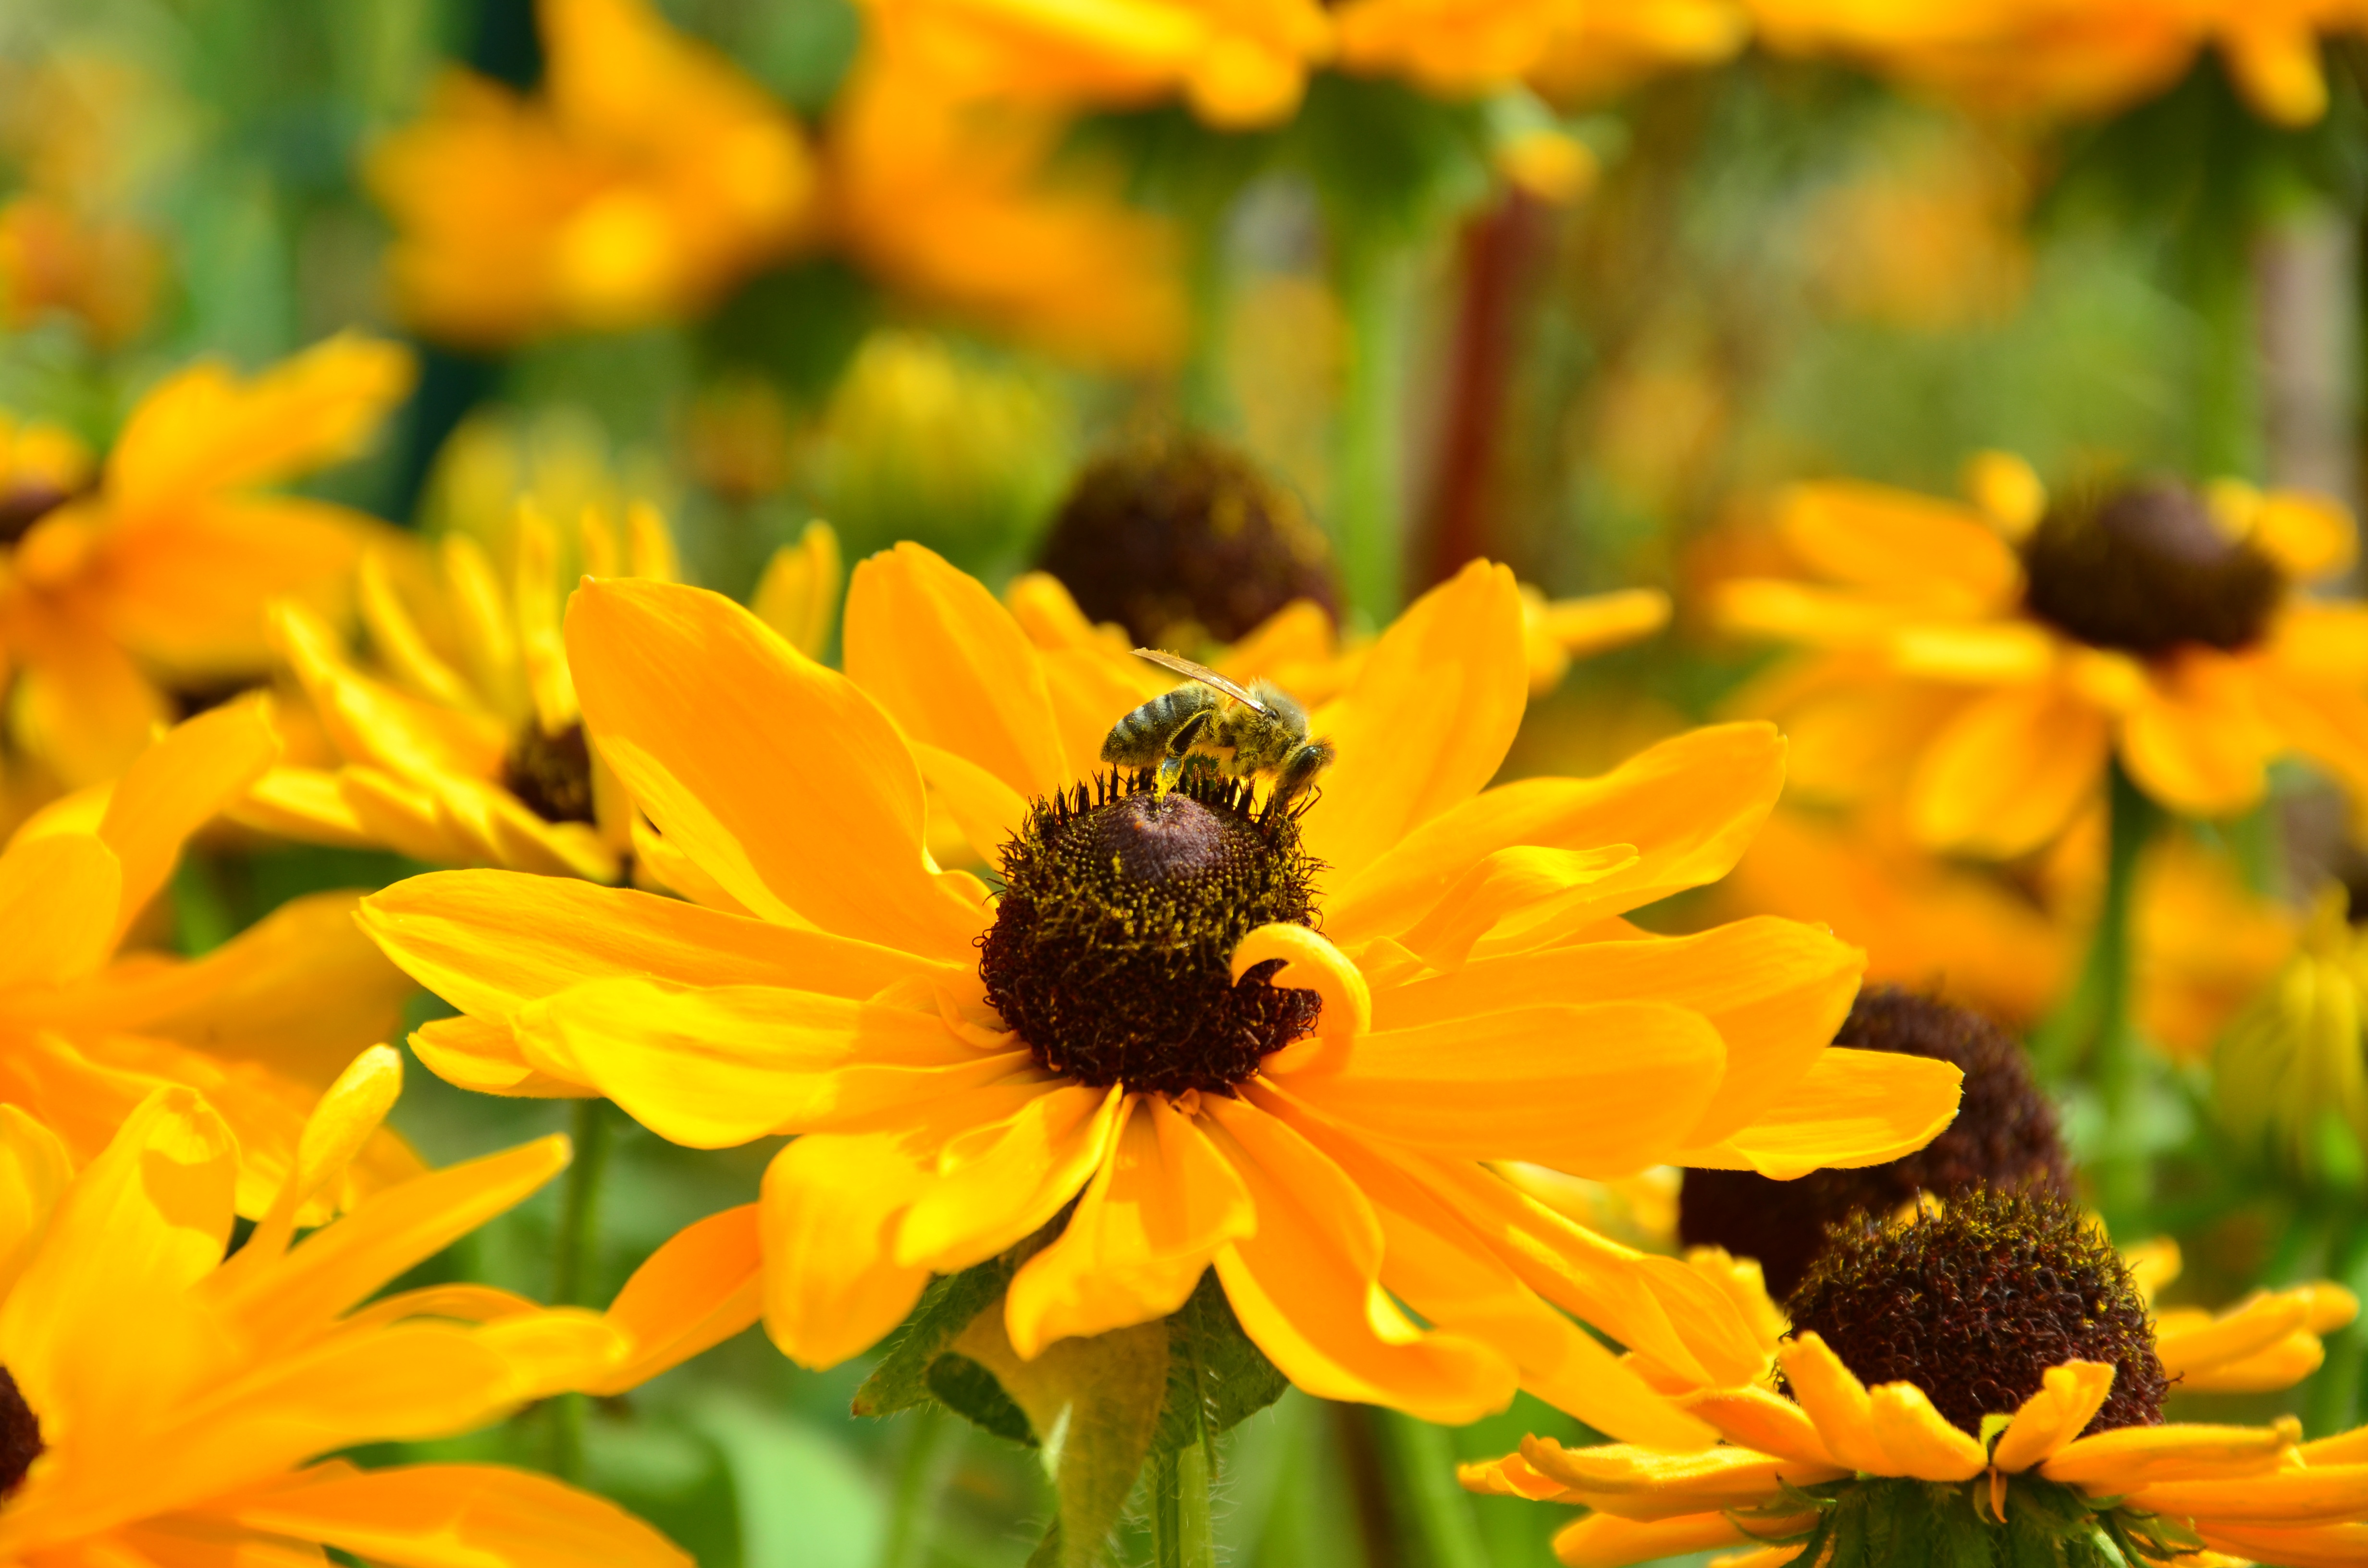
nature, plant, meadow, flower, petal, bloom, summer, pollen, insect, autumn, botany, yellow, garden, flora, fauna, sunflower, invertebrate, yellow flower, wildflower, flowers, close up, bee, yellow flowers, nectar, macro photography, garden flowers, flowering plant, honey bee, daisy family, calendula, sun brews, annual plant, land plant, membrane winged insect